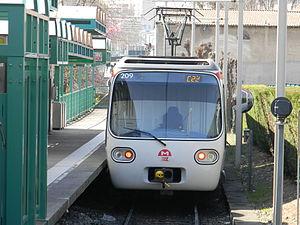
Métro ligne C des TCL à Cuire
Caluire-et-Cuire est une commune française située dans la métropole de Lyon en région Auvergne-Rhône-Alpes. Ses habitants sont appelés les Caluirards.